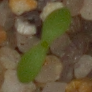
Label: scentless_mayweed